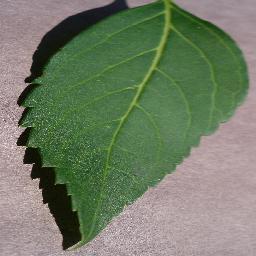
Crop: cherry
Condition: (including_sour)_healthy